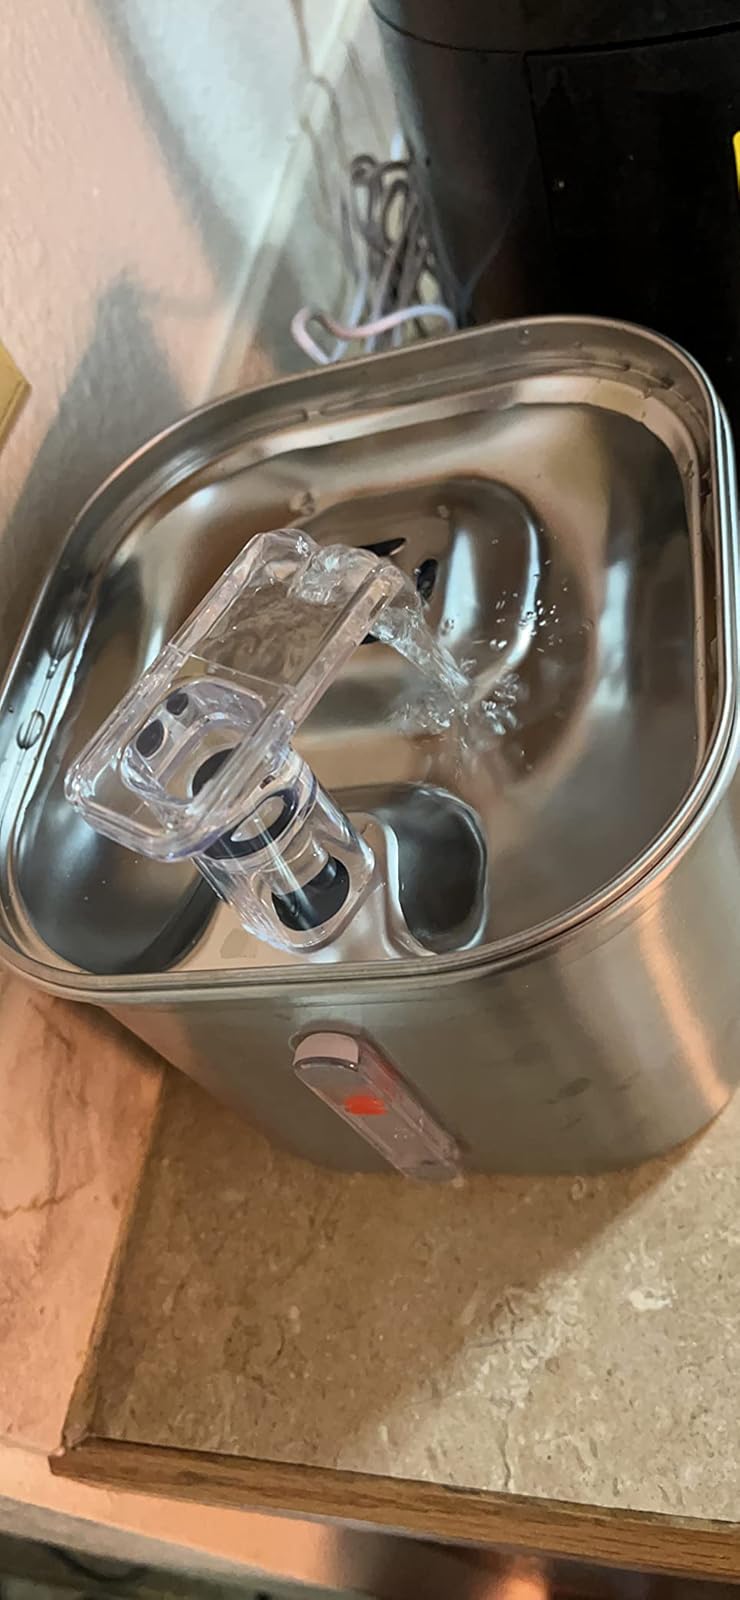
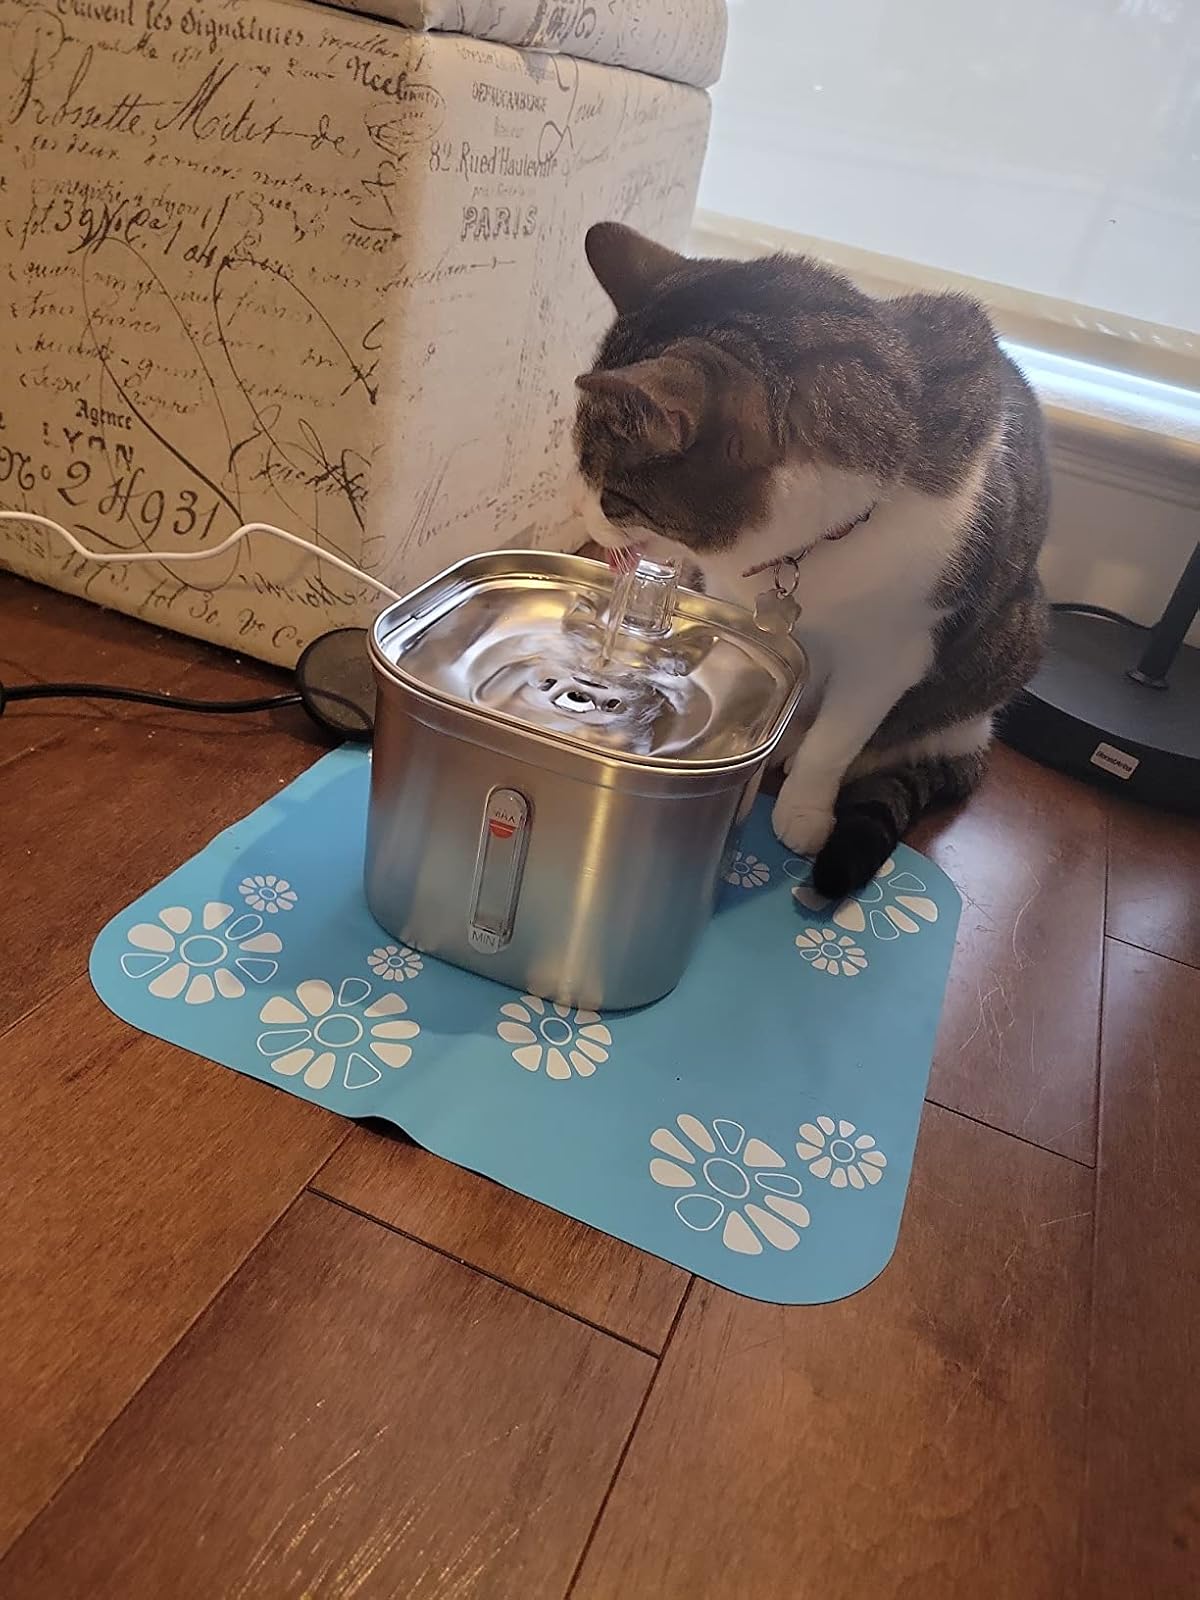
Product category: items_bowl
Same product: yes